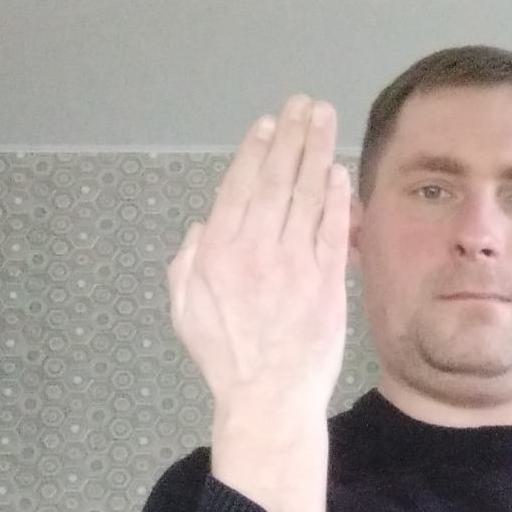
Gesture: stop_inverted